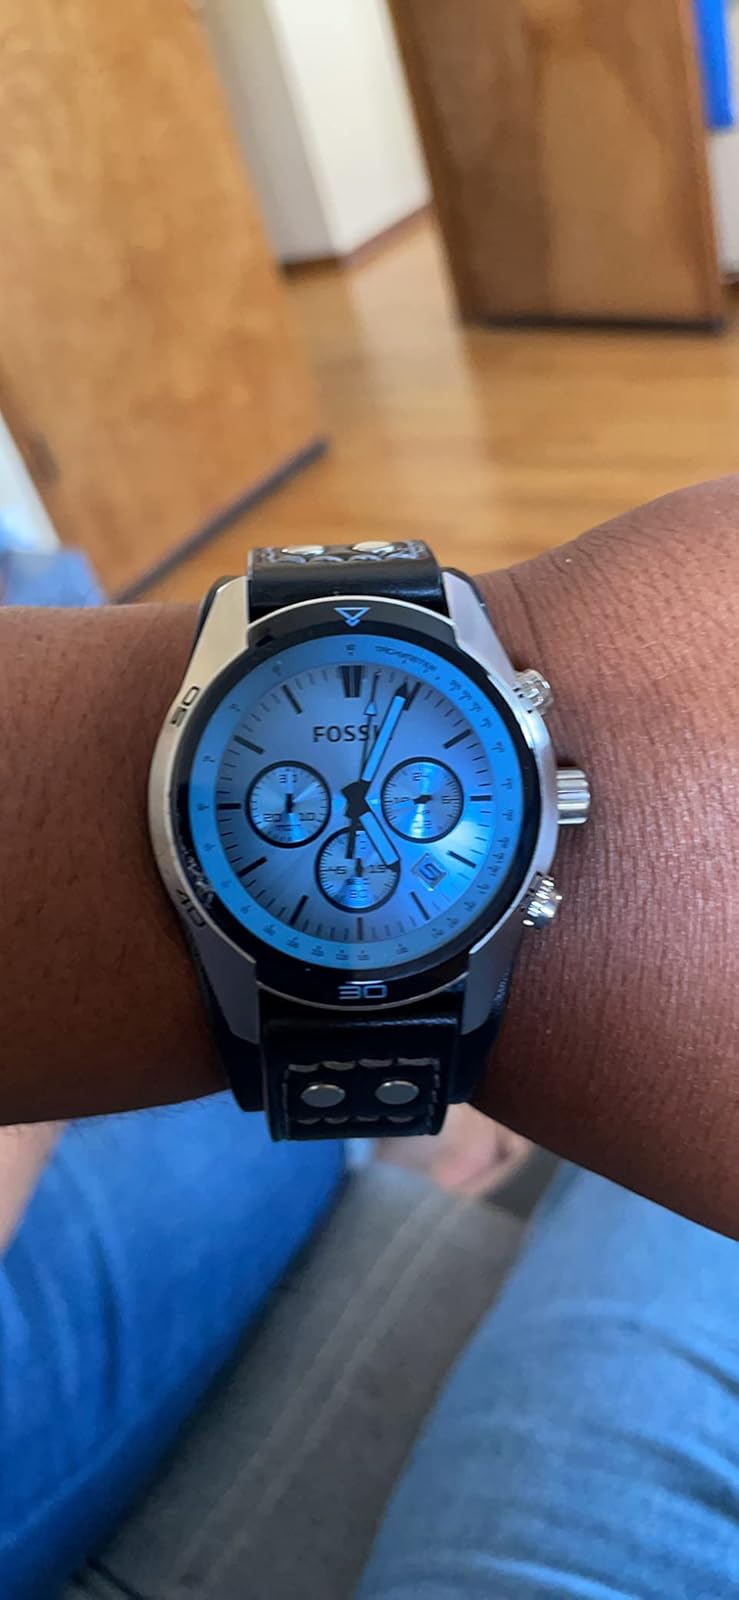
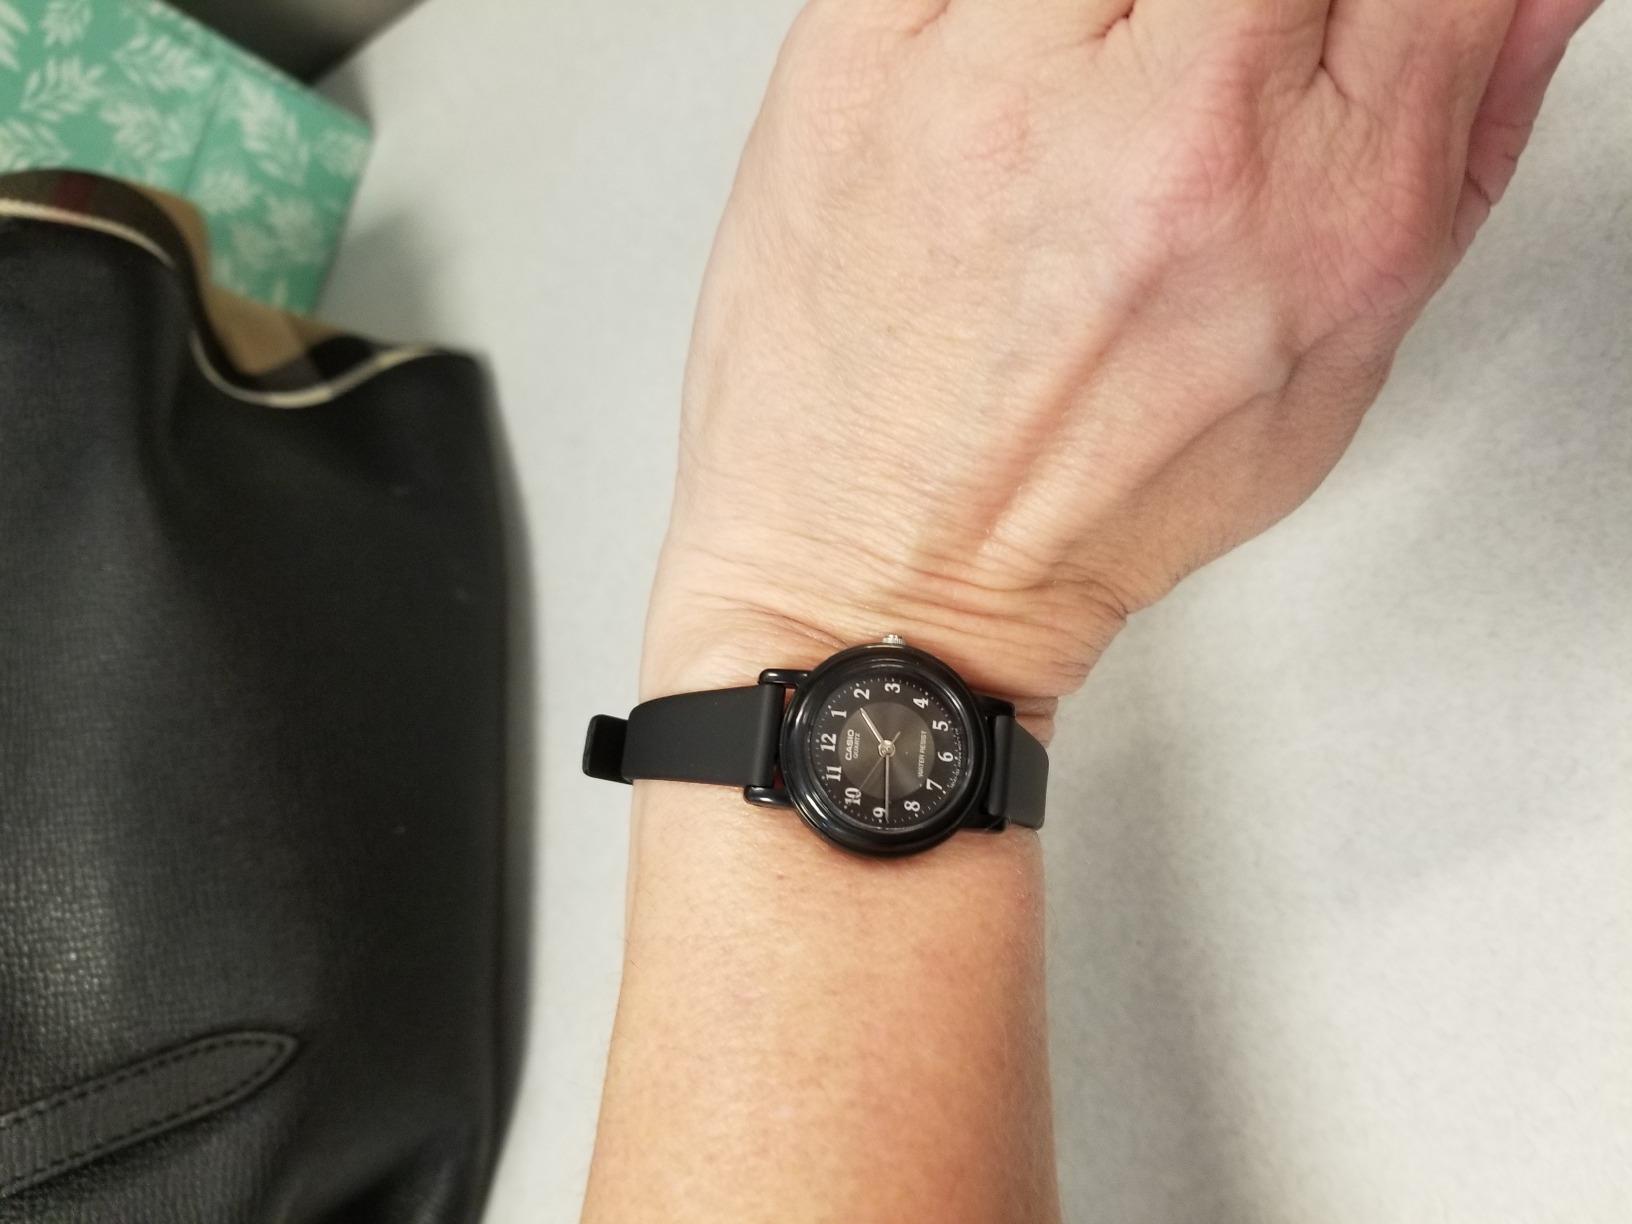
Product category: accessories_watch
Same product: no